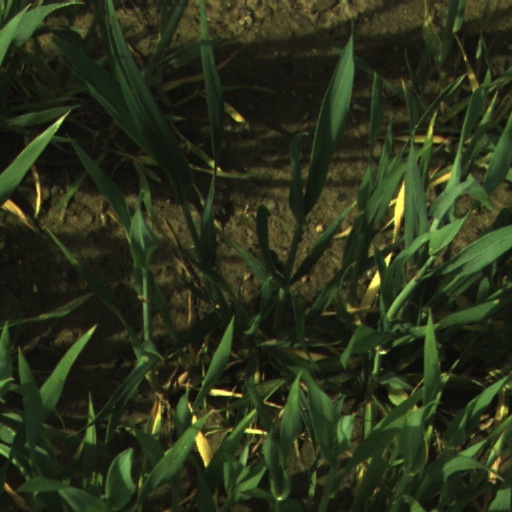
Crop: wheat